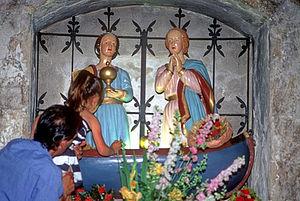
Baiser d'une fillette à la barque des Saintes Maries Jacobé &amp
Le pèlerinage aux Saintes-Maries-de-la-Mer, dit encore pèlerinage des Gitans est une manifestation religieuse, doublée d'un phénomène touristique, qui se déroule en Camargue, aux Saintes-Maries-de-la-Mer, chaque année les 24 et 25 mai. Ce pèlerinage, avec la présence massive de tsiganes venus de toute l'Europe, est l’objet d’une forte médiatisation. Cette tradition camarguaise est pourtant récente puisqu'elle a été instaurée sous sa forme actuelle par le marquis Folco de Baroncelli, en 1935.